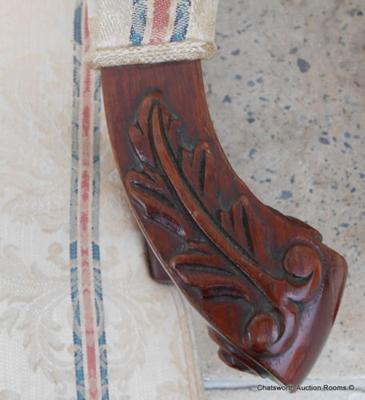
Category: chair